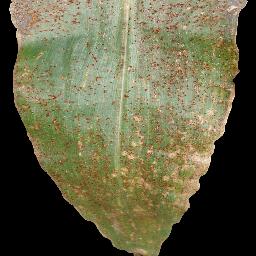
Label: Corn___Common_rust